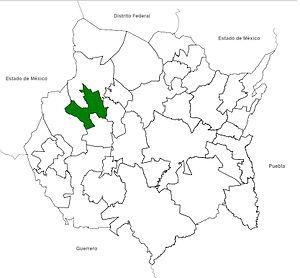
Temixco est une ville de l'agglomération de Cuernavaca-Jiutepec au Mexique, dans l'État de Morelos. Elle est située à 7 km du centre-ville de Cuernavaca, à 70 km de Mexico, à 25 km de Tepoztlán.